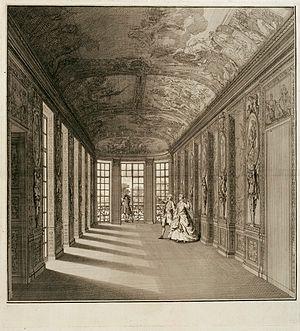
Bernard Picart - Galerie d'Hercule de l'hôtel Lambert (Paris), avec sa décoration par Lebrun. Gravure au burin.
L’hôtel Lambert est un hôtel particulier situé dans l’île Saint-Louis, au nᵒ 2 de la rue Saint-Louis-en-l’Île dans le 4ᵉ arrondissement de Paris.